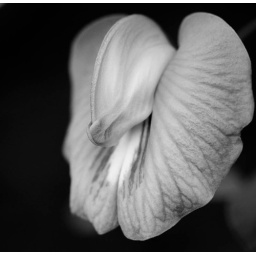
flower in black and white